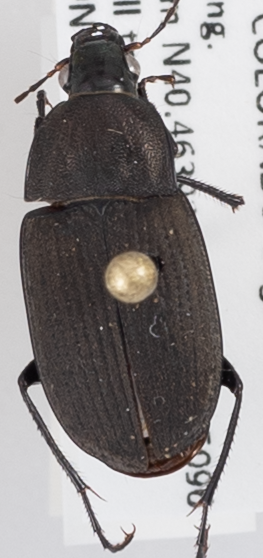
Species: Chlaenius tomentosus
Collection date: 2019-07-10 04:00:00
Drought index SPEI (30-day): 1.13
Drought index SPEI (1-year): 1.13
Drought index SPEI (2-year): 0.71